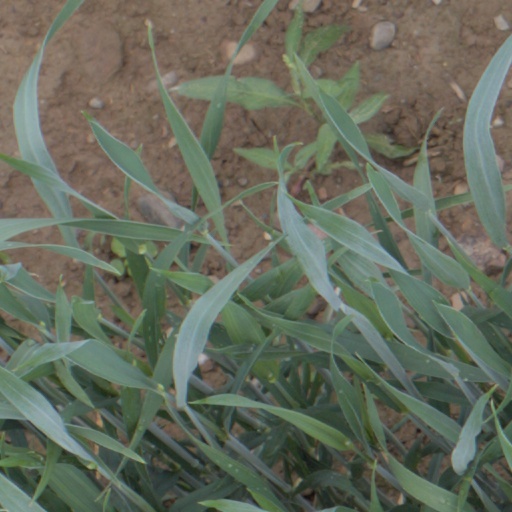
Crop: wheat